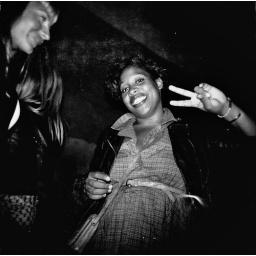
in the street outside bar manolo. some monday june 2008. holga. 19 year old grainy-ass film.